Geelong Hospital

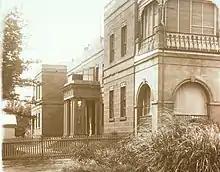
Geelong Hospital, 1921

Originally opened as the Geelong Infirmary and Benevolent Asylum in 1852 on the Ryrie Street site, it treated 344 inpatients in its first year. By 1862 the number of patients treated had increased to 2450. By the 1890s the buildings were deeded obsolete, with proposals being made for the hospital's relocation to Eastern Park. This was blocked by the city council who objected to the loss of parkland.